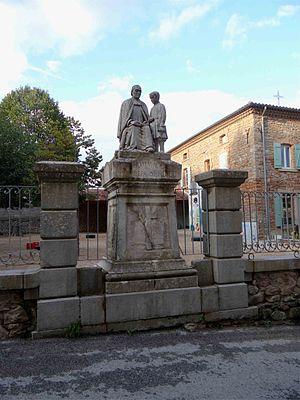
Statue du Frère Serdieu, Laurac-en-Vivarais, Ardèche, France.
Laurac-en-Vivarais est une commune française, située dans le département de l'Ardèche en région Auvergne-Rhône-Alpes.